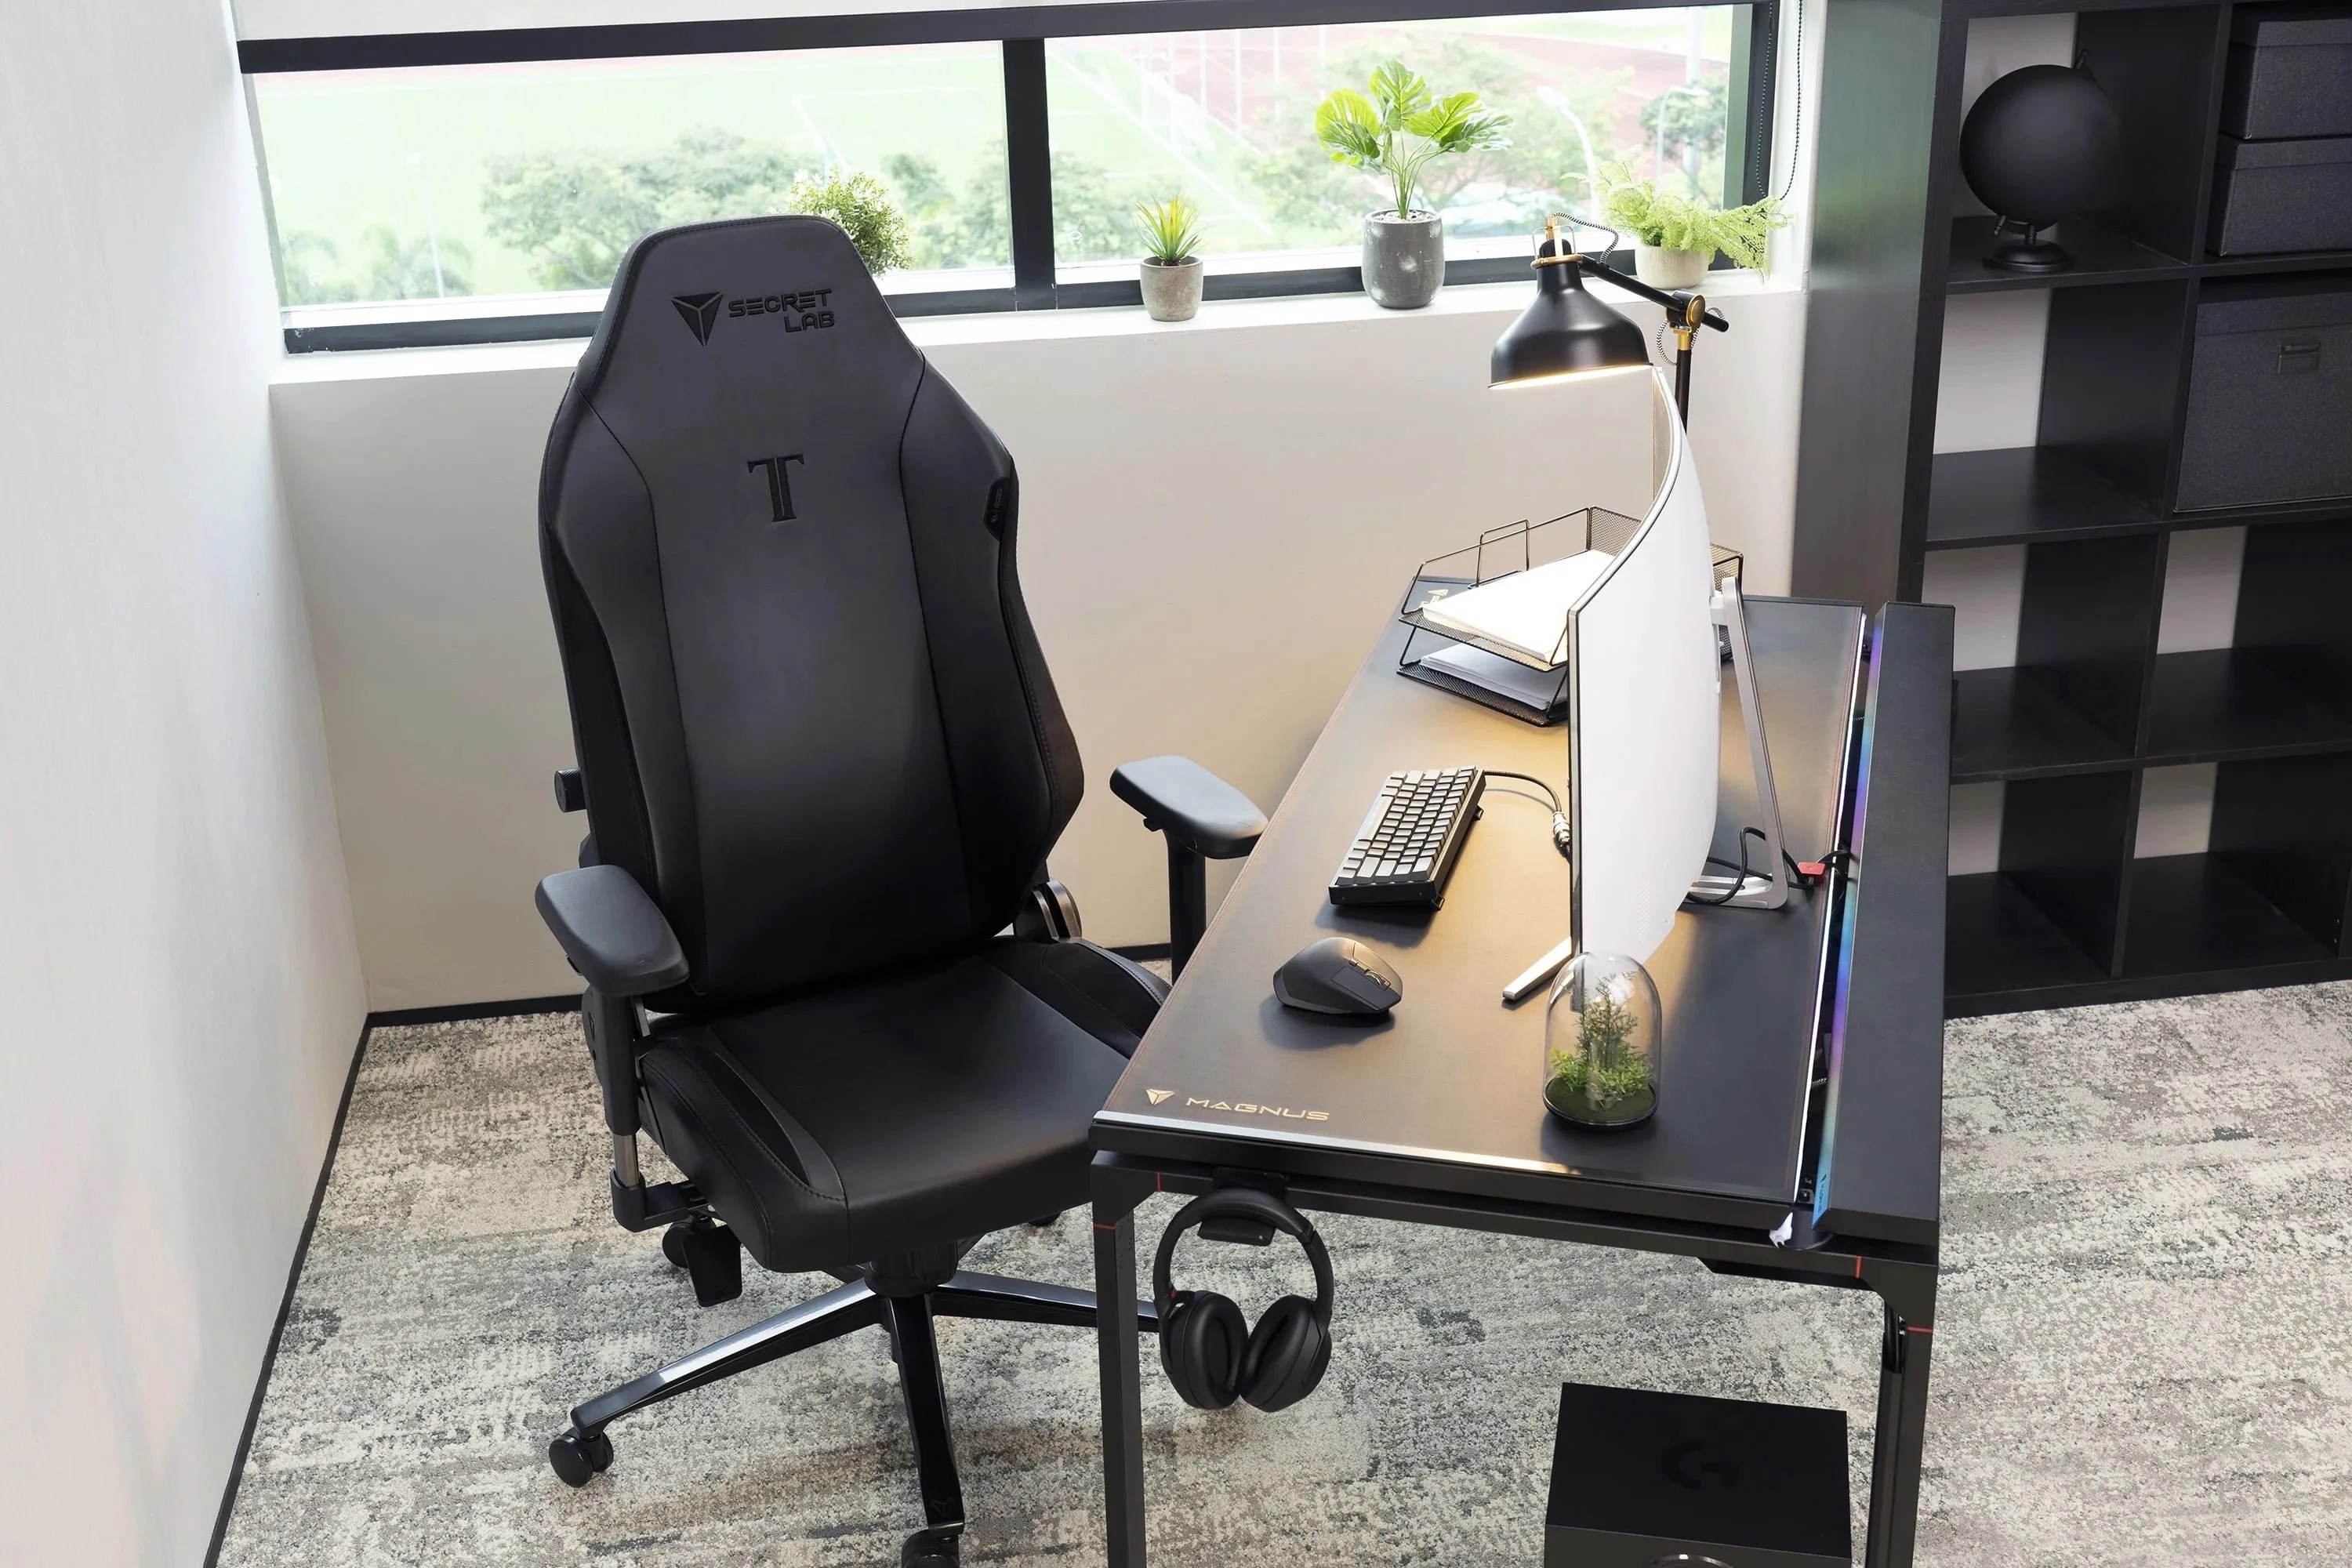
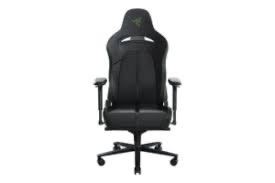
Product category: items_chair
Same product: no